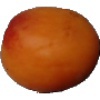
Label: apricot